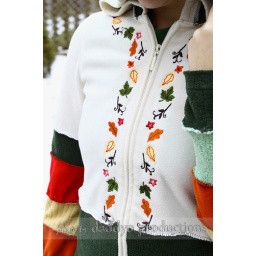
Upcycled Ladies Hoodie Cardigan in red green white